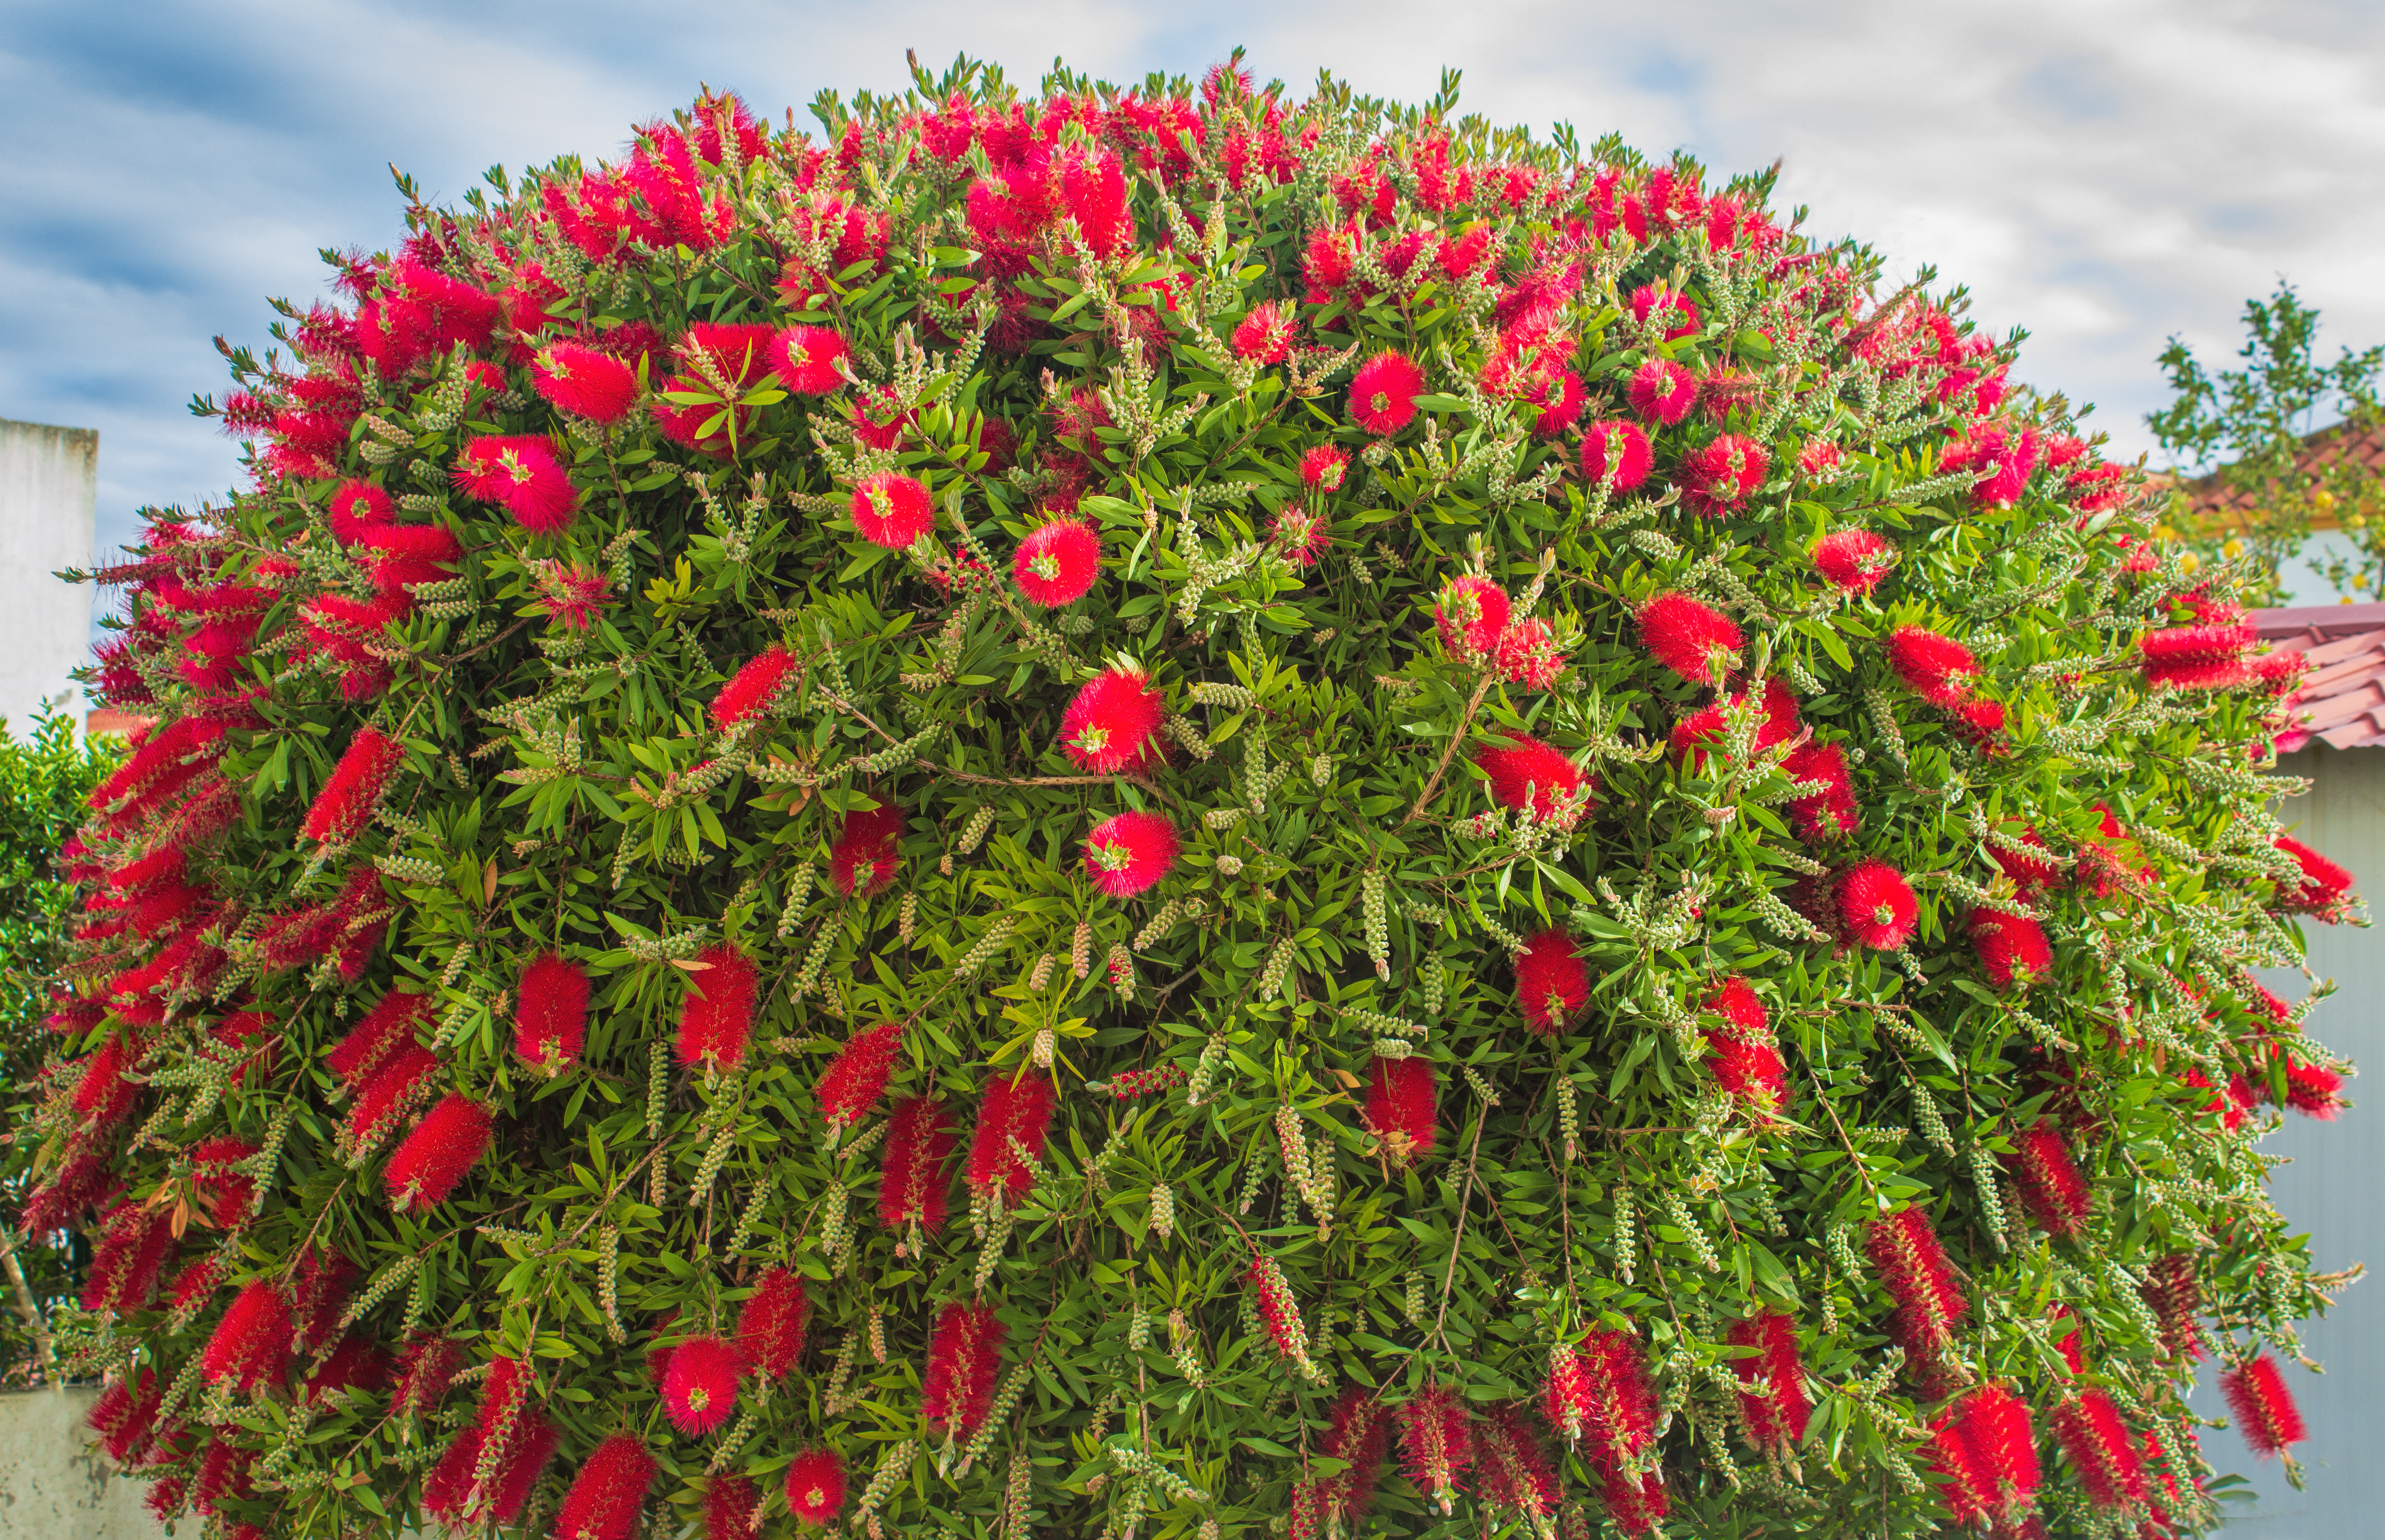
callistemon, flower, plant, bottlebush, flowering plant, annual plant, wildflower, amaranth family, shrub, lobelia, perennial plant